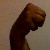
The image shows a hand gesture representing the letter 'M' in Indian Sign Language.